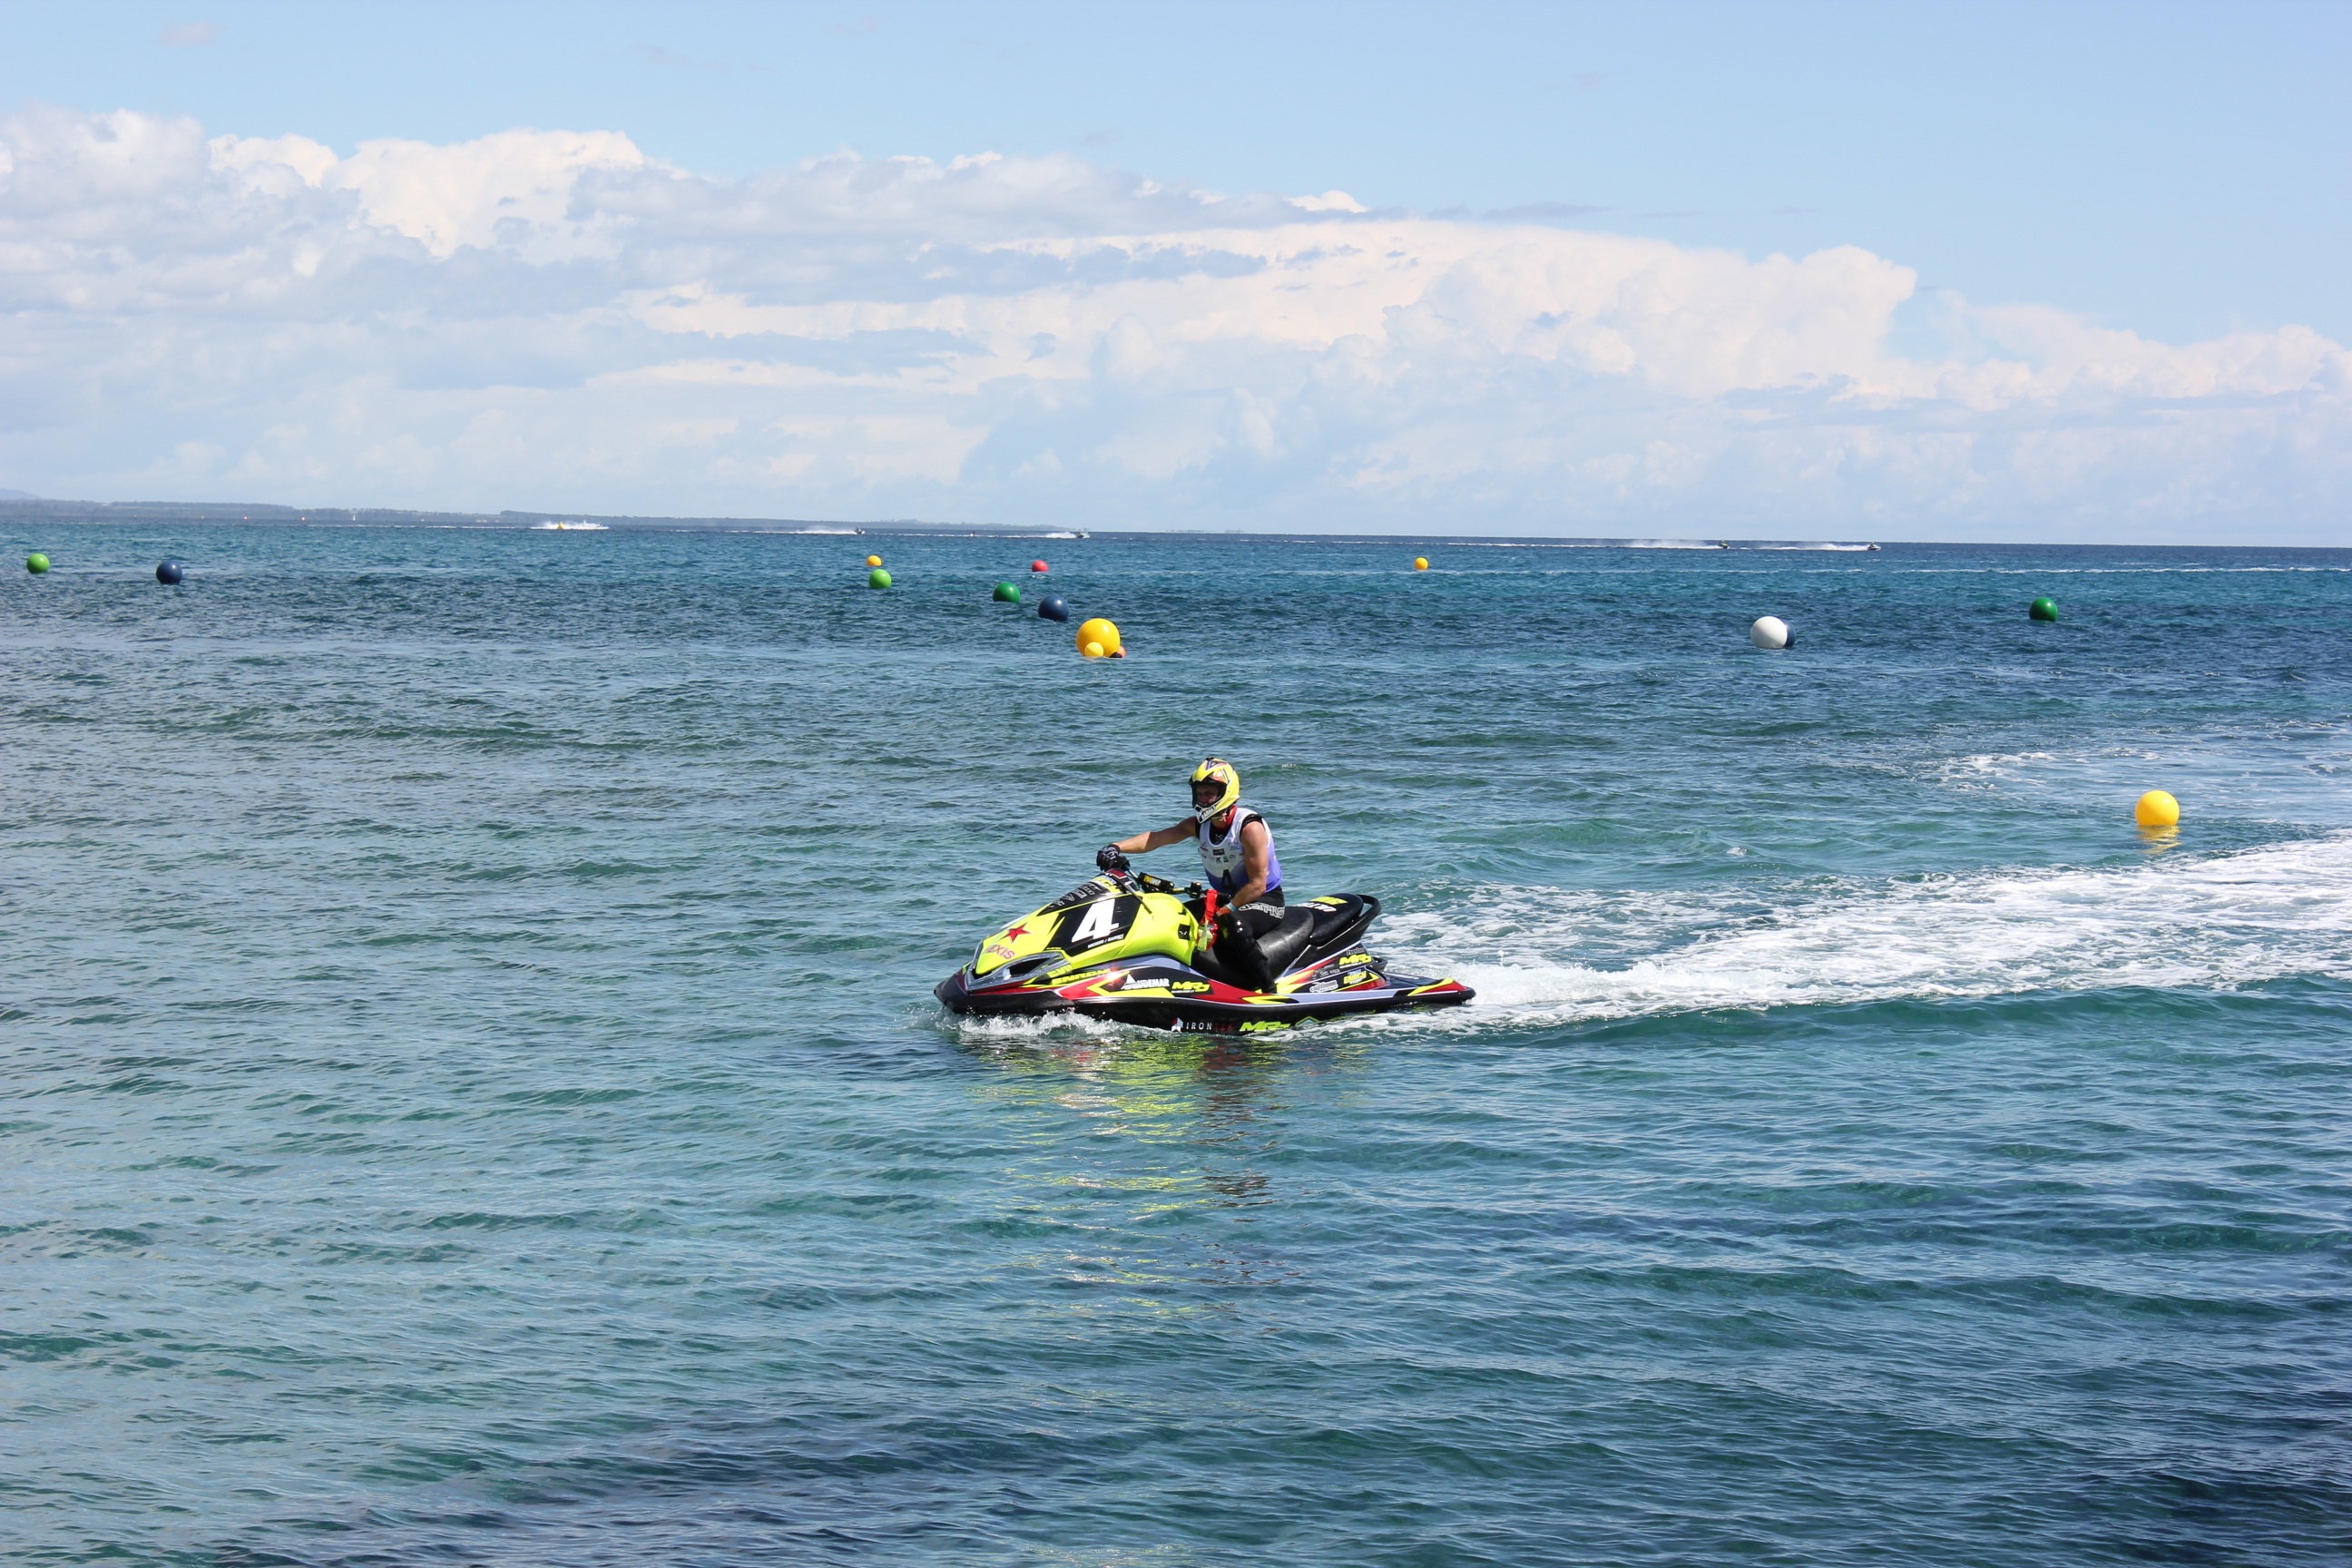
beach, sea, sport, boat, summer, travel, vehicle, race, sports, boating, watercraft, motorsport, corsican, water sport, jet ski, sea kayak, powerboating, personal water craft